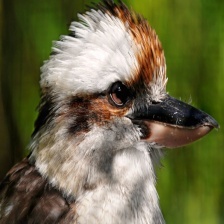
Species: KOOKABURRA
Scientific name: DACELO